CHIO Rotterdam

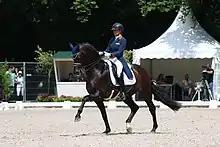
Modern dressage at CHIO Rotterdam (in 2017)

In 1937 the Rotterdam local riding school hosted its first national show at a substantial piece of land. Also in 1939 and 1940 the local riding school hosted the two-day event, but were forced to quit because of World War II. In 1947 the local show was back on the calendar and also welcomed riders from Belgium. The first official international edition of CHIO Rotterdam was in 1948, which makes it the oldest international sport event in the city of Rotterdam. Already during the first edition of the show, a nations cup in show-jumping was held, while dressage was not yet not part of the event. In 1961 a permanent tribune was built for the CHIO Rotterdam, which was sponsored by several local businesses in Rotterdam. The same year the freestyle to music in dressage was introduced. Winner of the first dressage freestyle was the late German Reiner Klimke. A year later, in 1962, the Nations Cup for dressage was also introduced. In 1967 the CHIO Rotterdam hosted the European Championships for show-jumping, celebrating its 20th anniversary. Ten years later in 1979, Rotterdam again hosted the European Championships for show-jumping.